American Idol

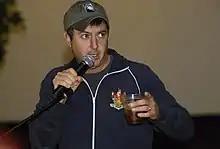
Brian Dunkleman co-hosted with Seacrest for the first season.

The first season was co-hosted by Ryan Seacrest and Brian Dunkleman, following the format of "Pop Idol" of using two presenters. Dunkleman quit thereafter, resulting in Seacrest becoming the sole emcee starting with the second season in 2003.